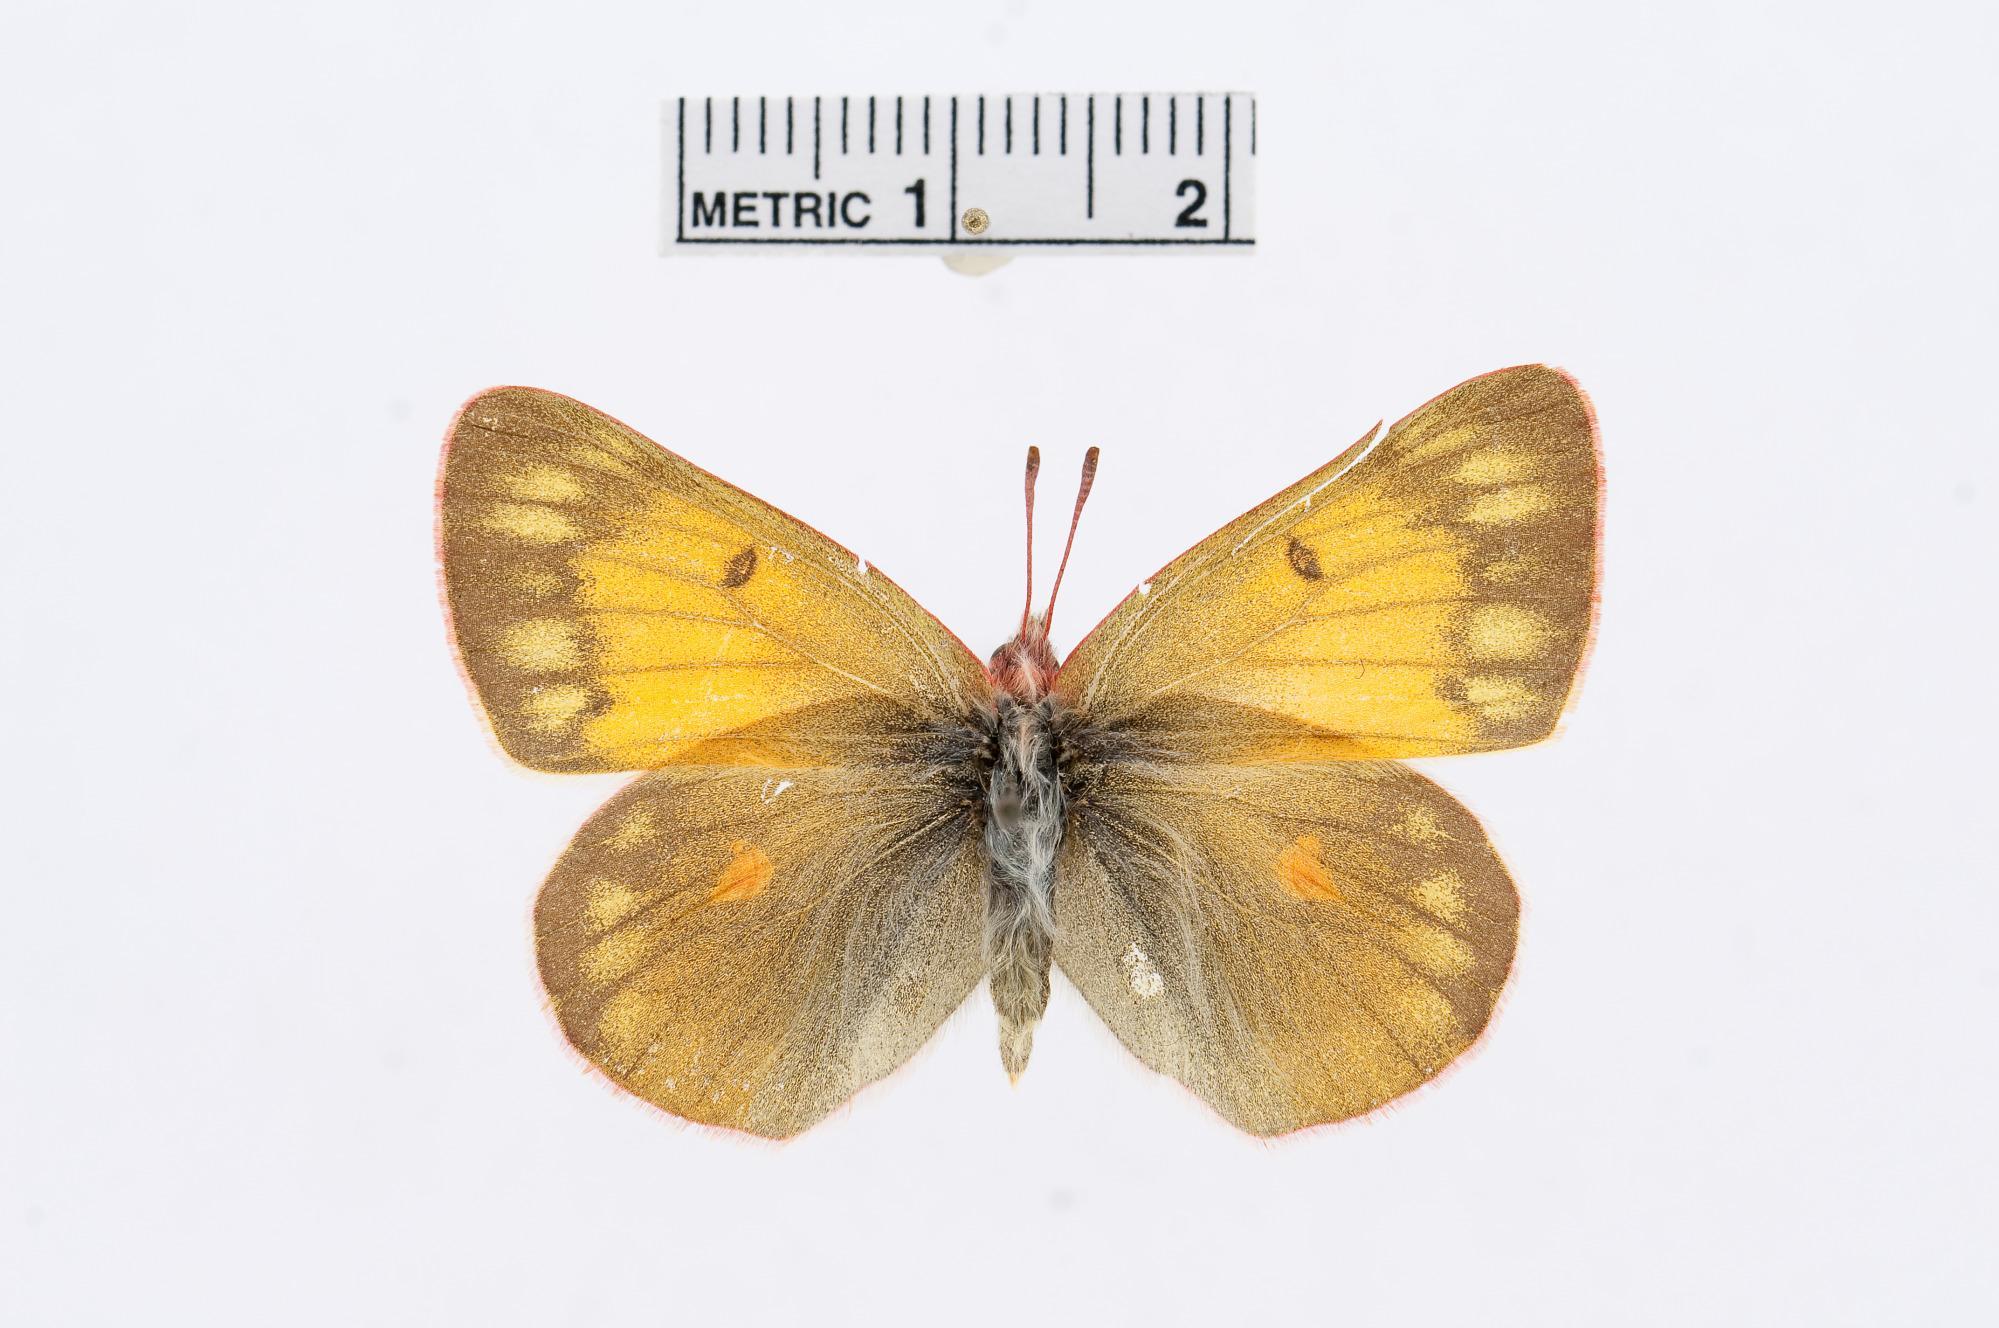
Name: Colias hecla
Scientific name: Colias hecla
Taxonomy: Animalia, Arthropoda, Hexapoda, Insecta, Lepidoptera, Pieridae, Coliadinae